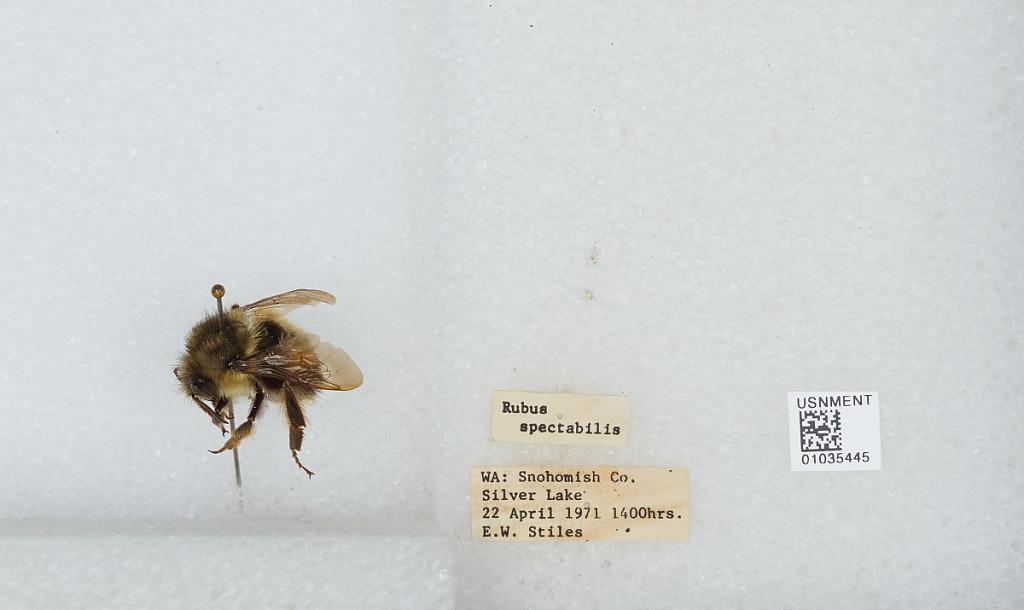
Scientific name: Bombus (Pyrobombus) mixtus Cresson
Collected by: E. Stiles
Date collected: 1971-4-22
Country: United States
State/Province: Washington
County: Snohomish
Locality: Silver Lake
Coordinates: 46.2967, -122.797